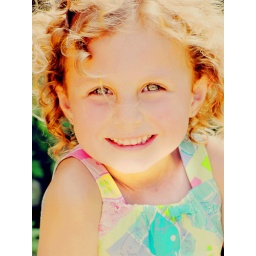
pink cheeks from the hot summer day. also, the curly haired munckin in the beach shots. :)